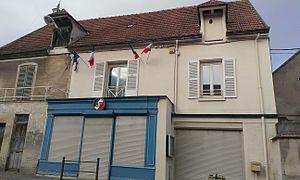
Mairie de Villiers sur Morin (77)
Villiers-sur-Morin est une commune française située dans le département de Seine-et-Marne en région Île-de-France, à proximité de Crécy-la-Chapelle.